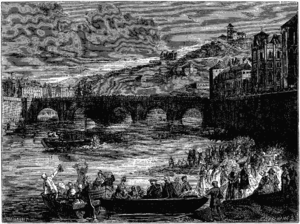
Expérience du marquis de Jouffroy faite sur la Saône à Lyon, le 15 juillet 1783
Claude François Dorothée, marquis de Jouffroy d'Abbans, né le 30 septembre 1751 à Roches-sur-Rognon en Champagne - mort le 18 juillet 1832 à Paris, est un architecte naval, ingénieur, industriel, et franc-maçon français.